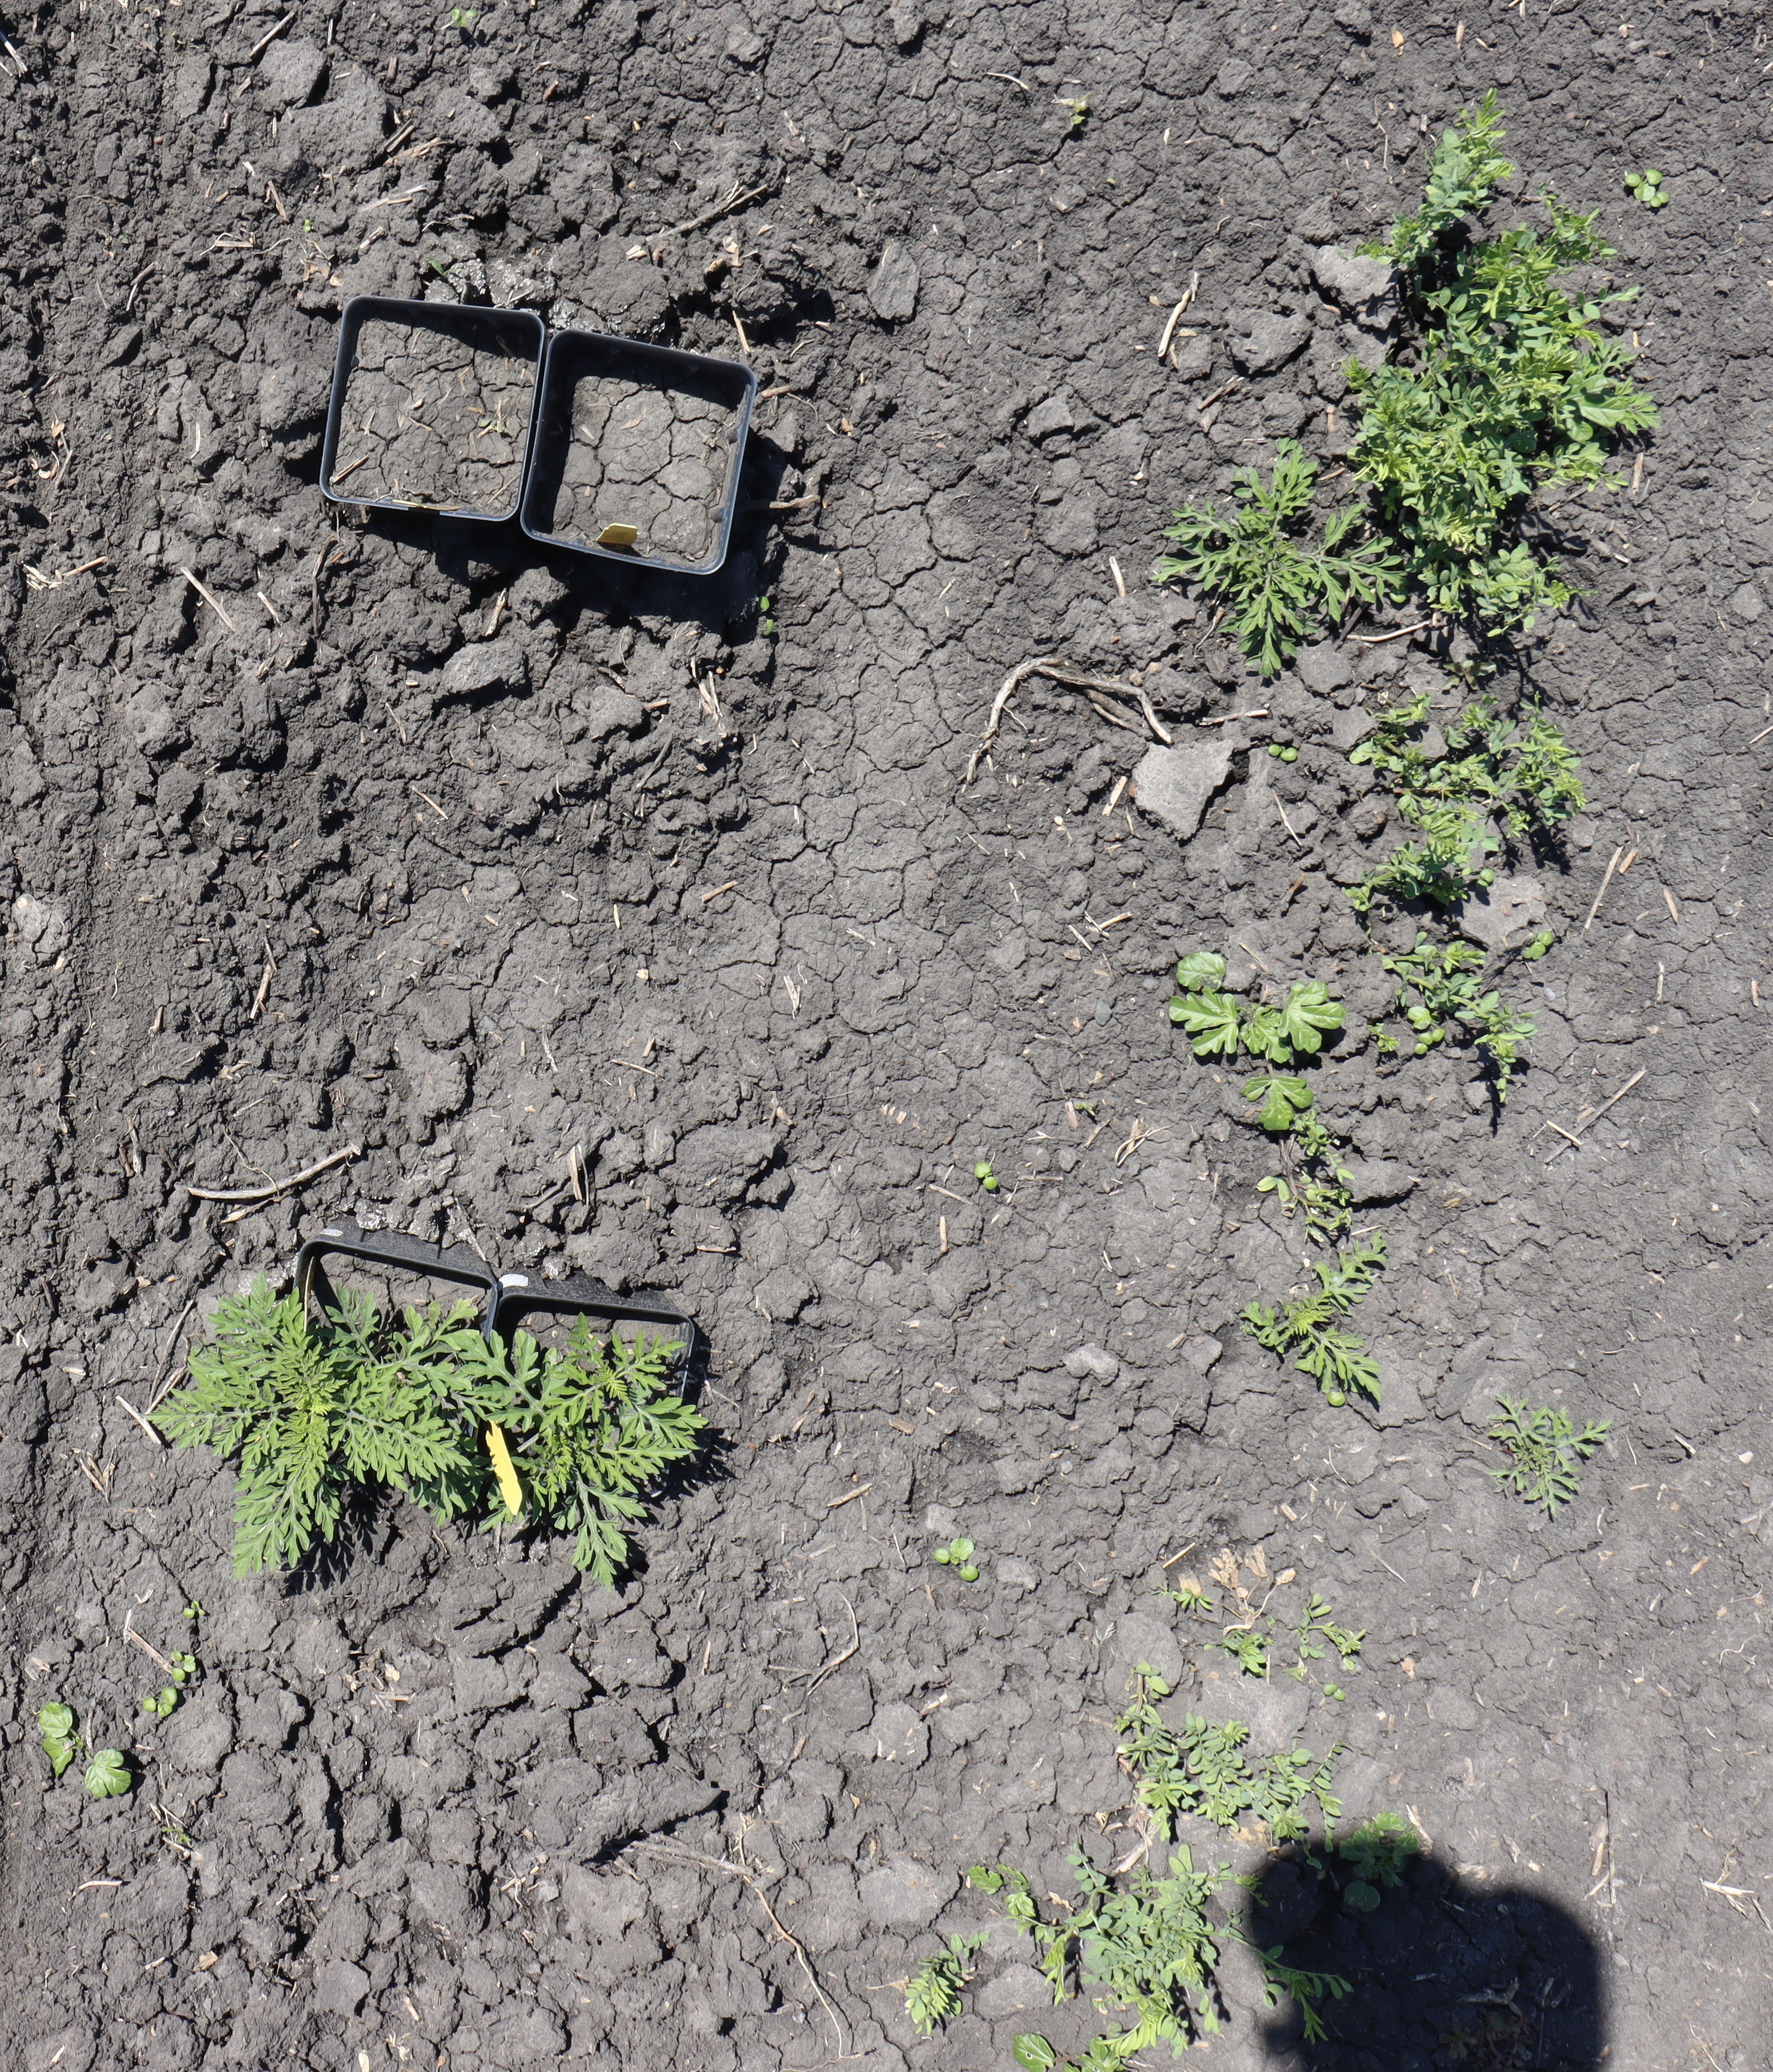
Crop: Lentil
Objects: Ragweed, Ragweed, Lentil, Lentil, Lentil, Ragweed, Ragweed, Lentil, Lentil, Ragweed, Lentil, Lentil